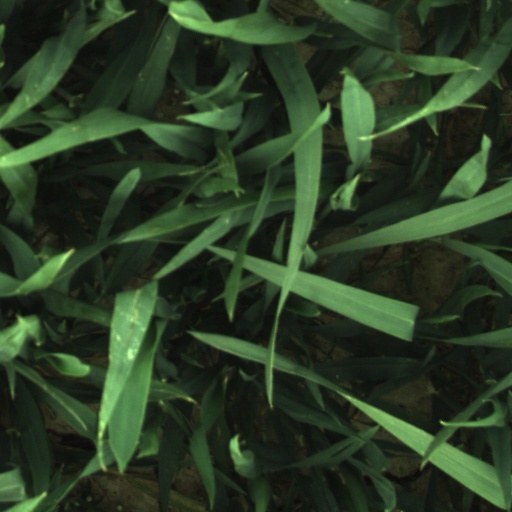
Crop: wheat